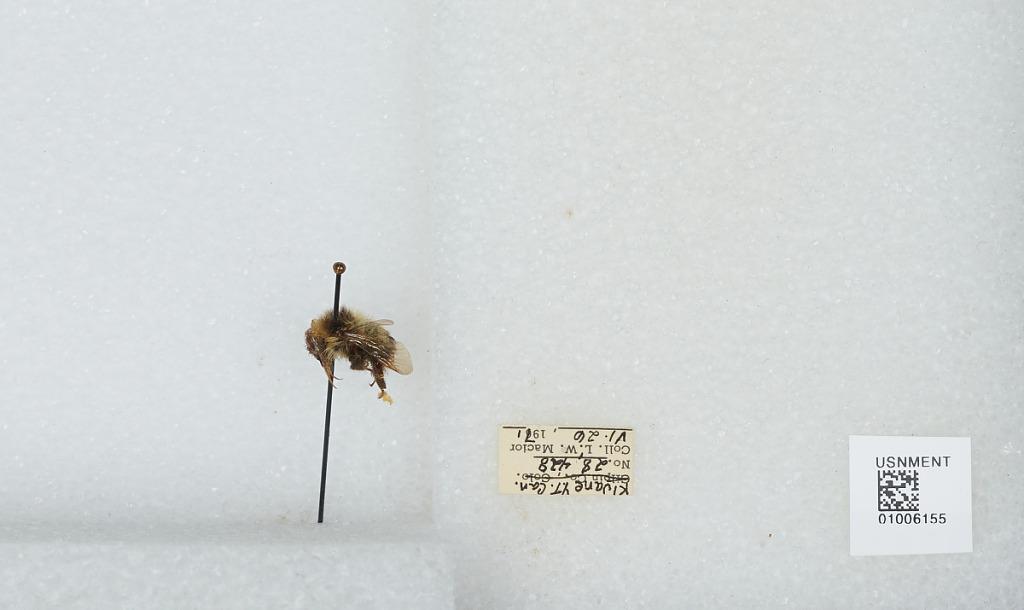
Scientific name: Bombus (Pyrobombus) frigidus Smith
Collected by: L. Macior
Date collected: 1971-6-26
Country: Canada
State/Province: Yukon Territory
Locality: Kluane
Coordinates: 60.75, -139.5